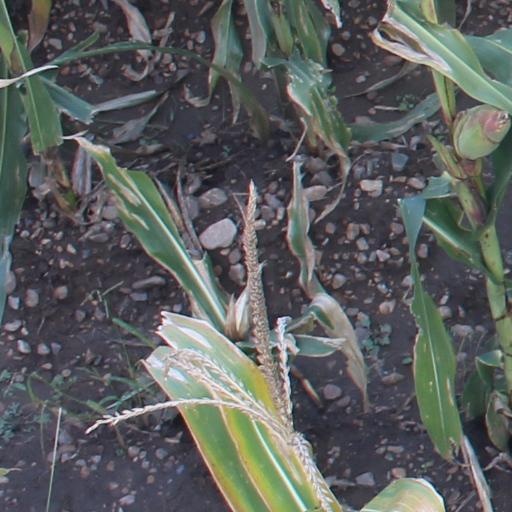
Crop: maize; corn